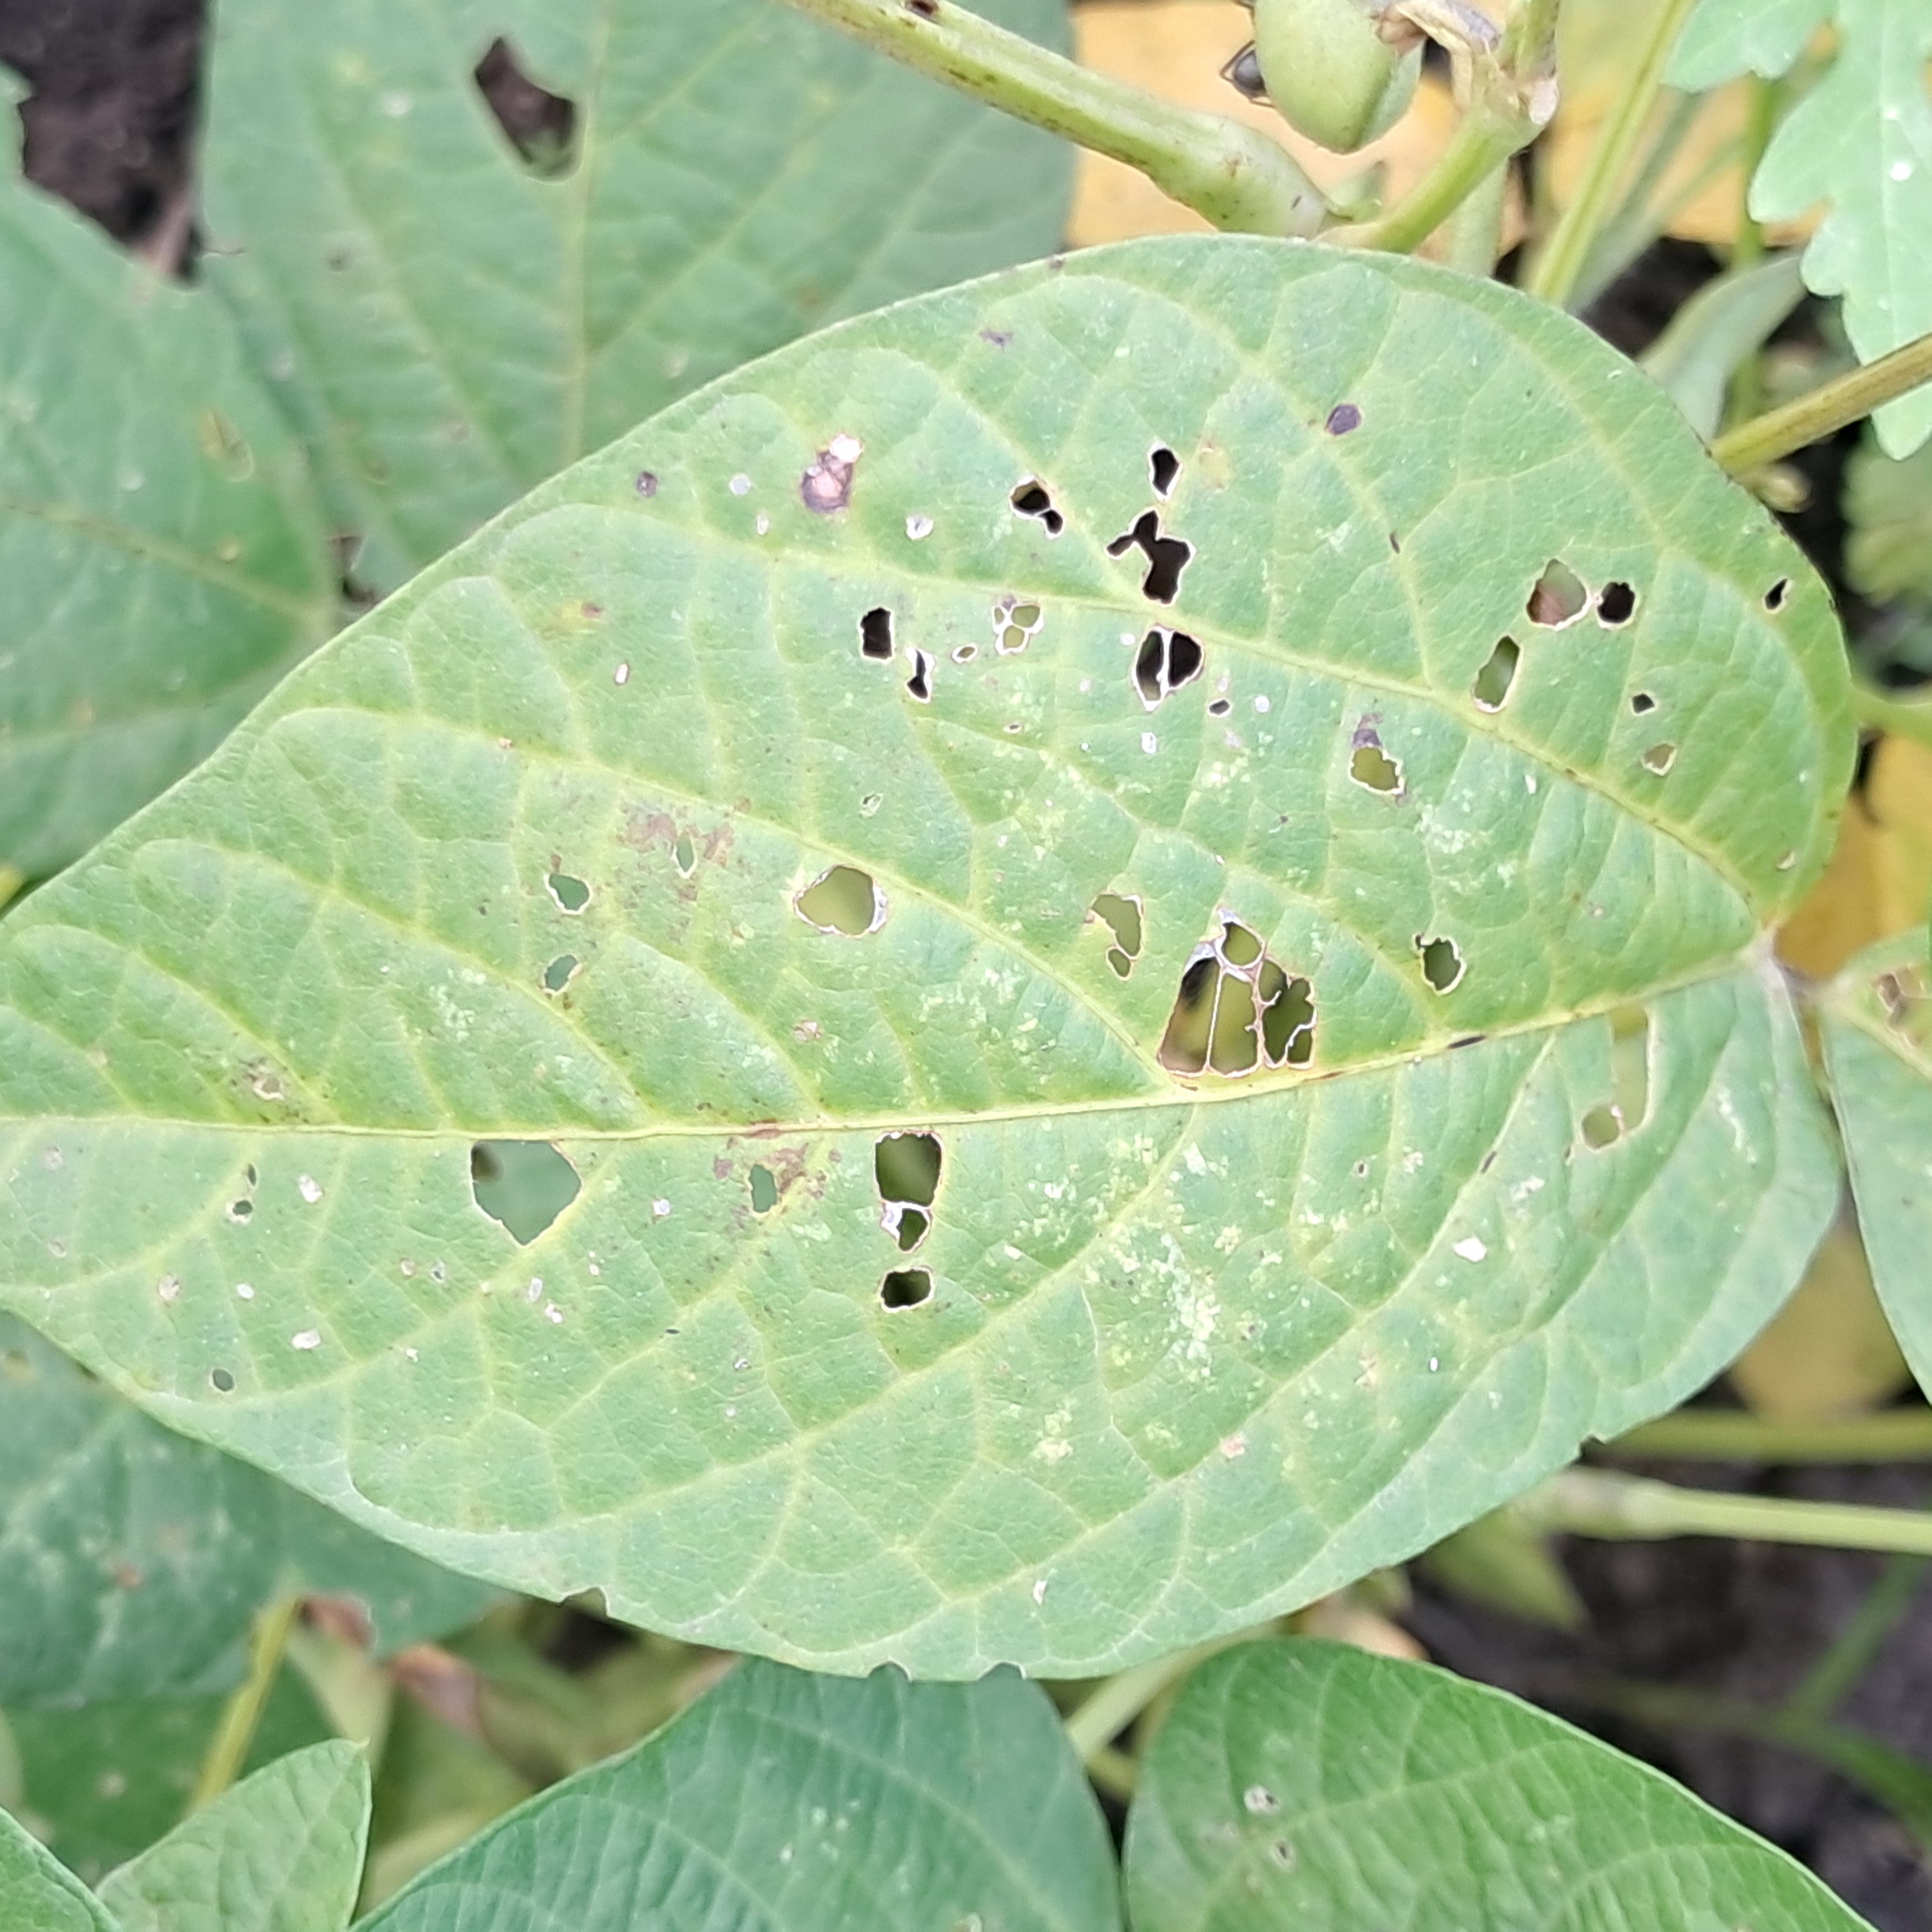
Label: Caterpillar_Semilooper_Pest